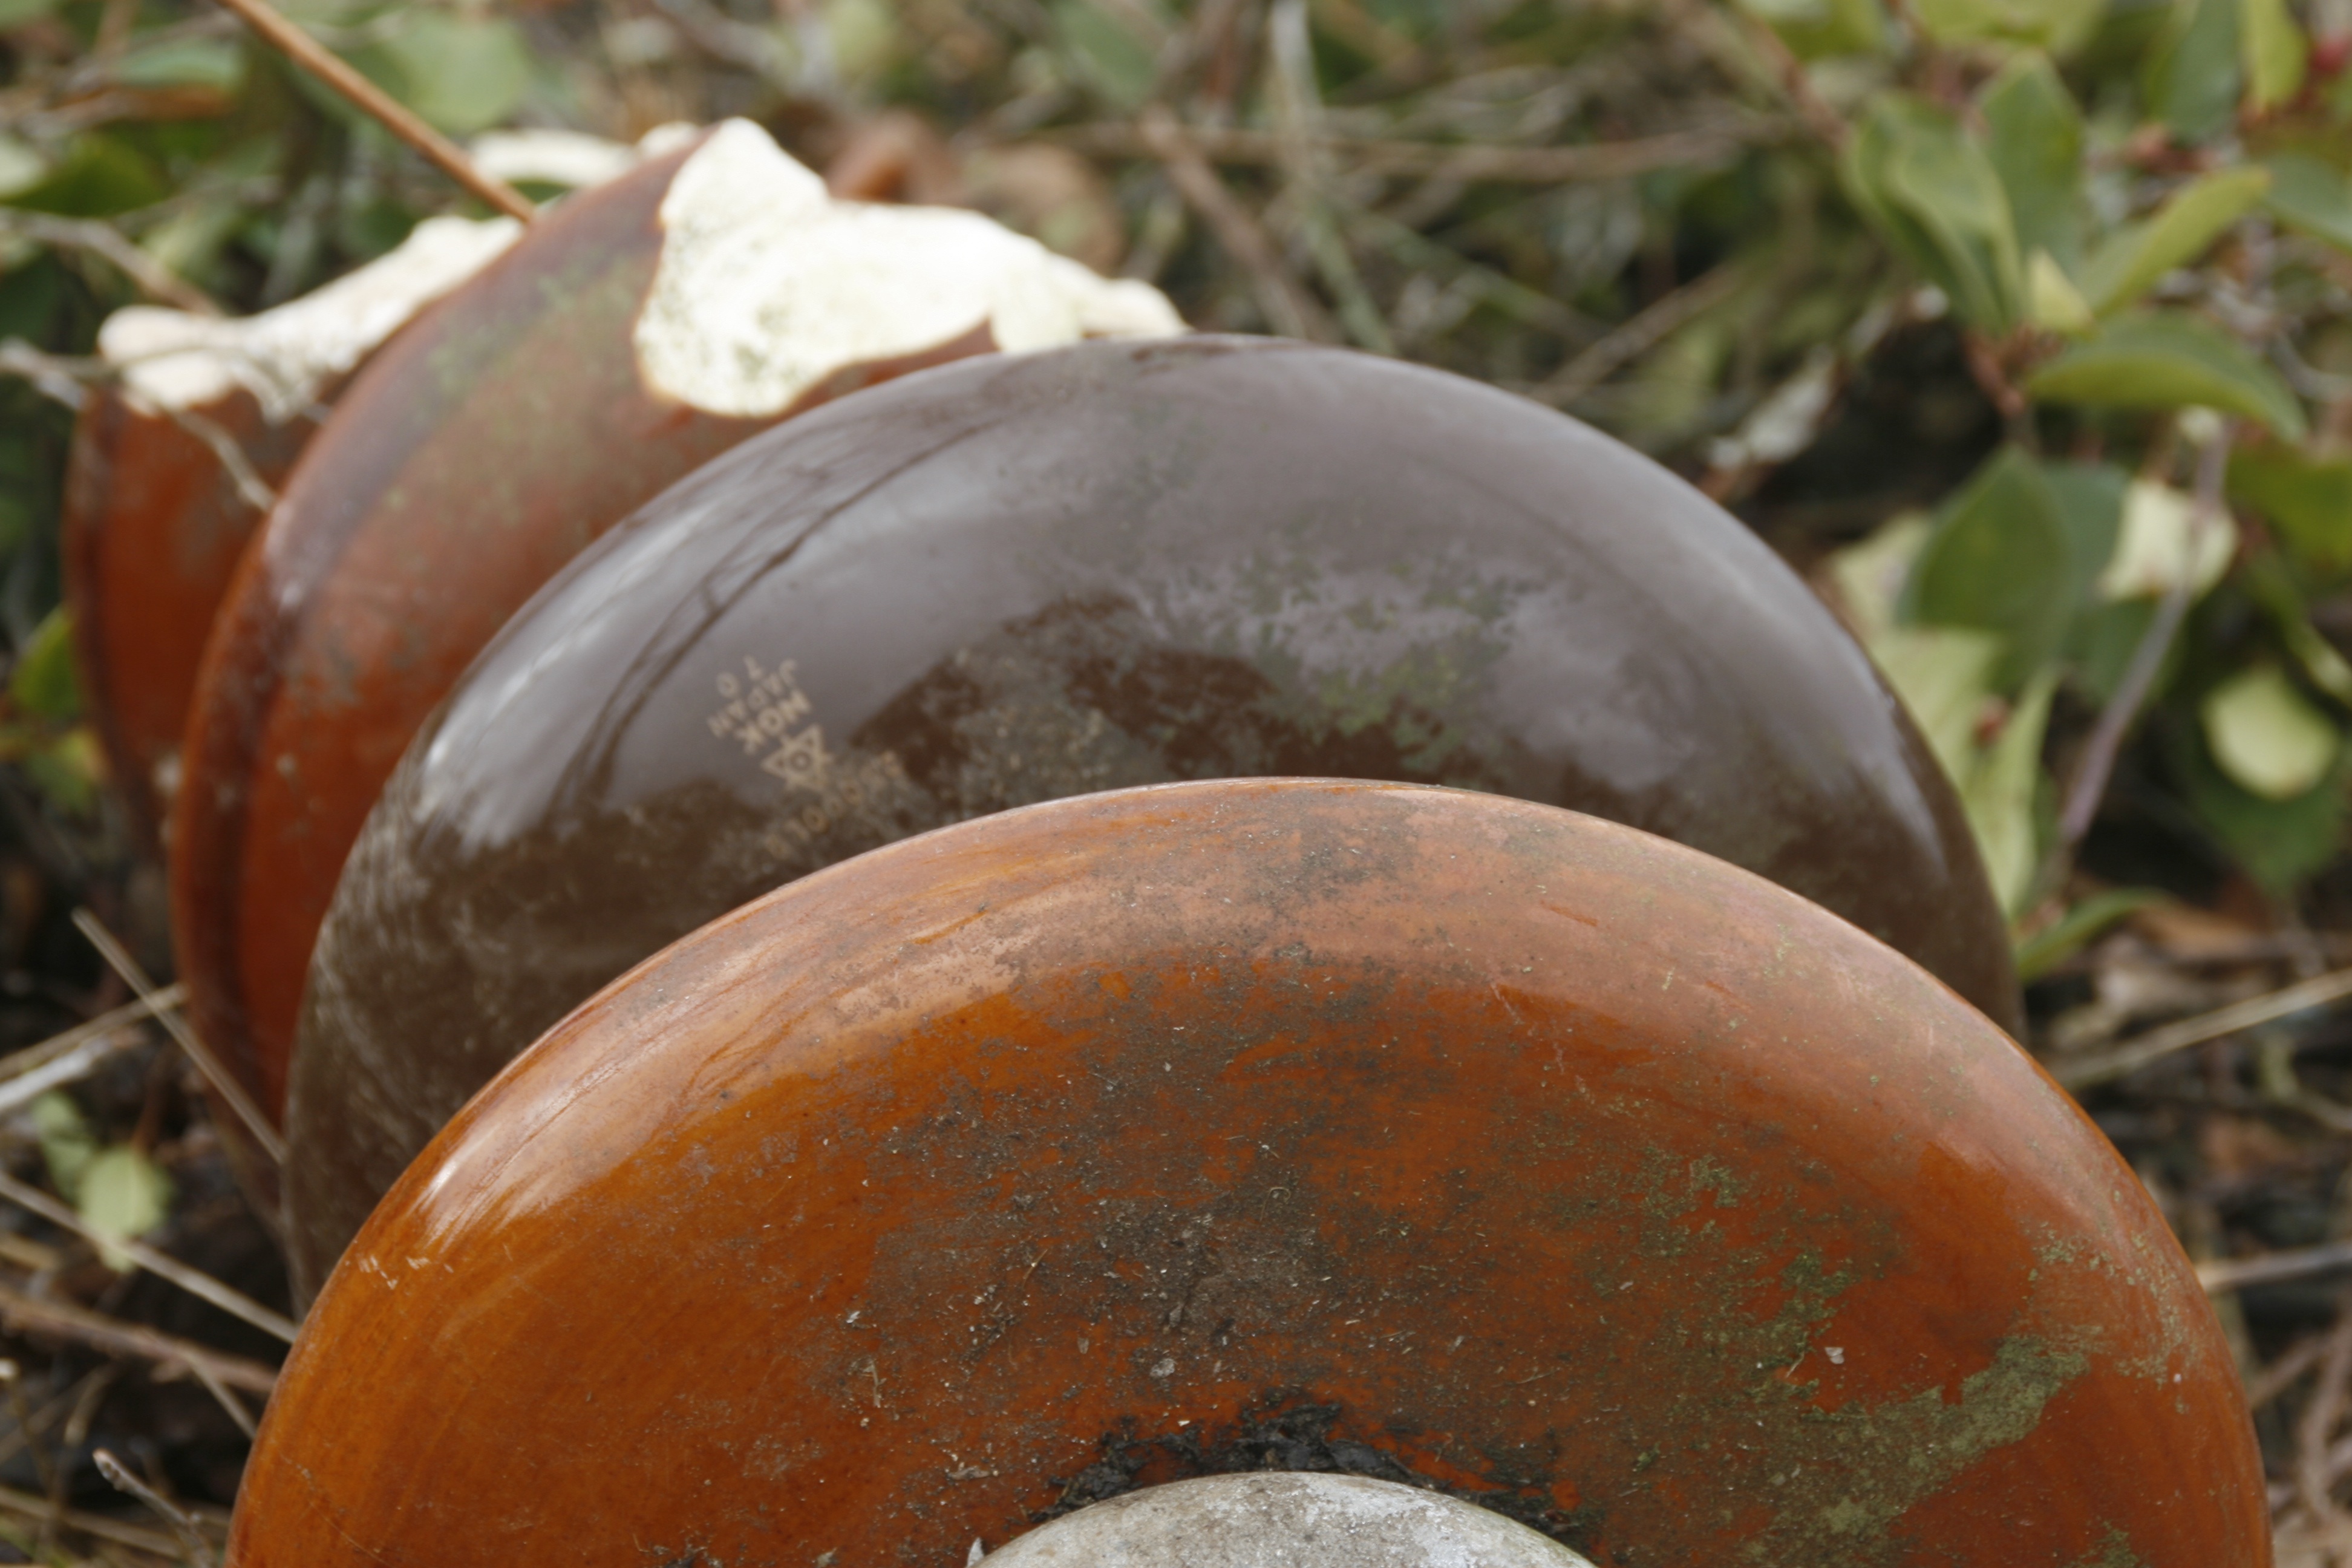
leaf, electrical, ceramic, autumn, mushroom, electricity, close up, fungus, bolete, auriculariales, agaricus, macro photography, edible mushroom, agaricomycetes, agaricaceae, champignon mushroom, penny bun, auriculariaceae